Hanste Khelte (1994 film)

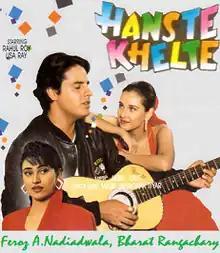
CD Cover

Hanste Khelte is a 1994 Indian Hindi-language film directed by Bharat Rangachary and produced by Firoz Nadiadwala. It stars Rahul Roy, Nandini Singh (who made her debut with this film) in the lead roles, with Asrani, Rakesh Bedi, Anant Mahadevan and Ishrat Ali in another roles. Sudesh Bhosale gives his voice as a God in this film. The film aired on Zee TV in 1994.